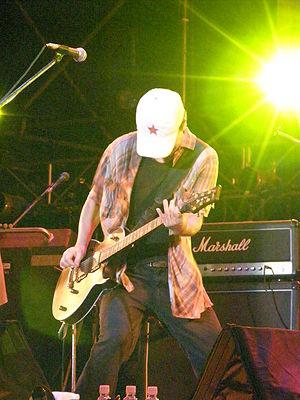
Le rock chinois est un genre musical mêlant les instruments de musique chinois aux techniques du rock occidental. Mais la nature essentielle du rock est avant tout dans une attitude et un mode de vie, qui n’a ni frontière, ni identité ethnique. Néanmoins, le rock chinois renvoie à de la musique chinoise avec une orchestration moderne combinée avec une attitude et un mode de vie opposé au divertissement approuvé par le marché et par l’État.